Describe the emotion expressed in this image:  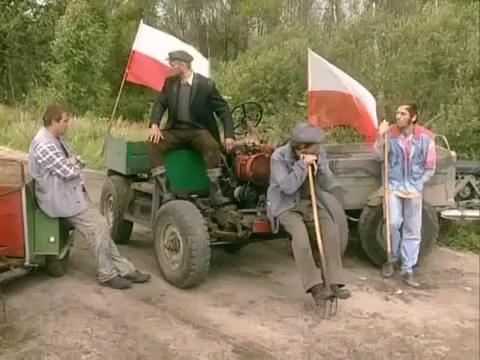
This person displays Pain, valence and arousal with low intensity.